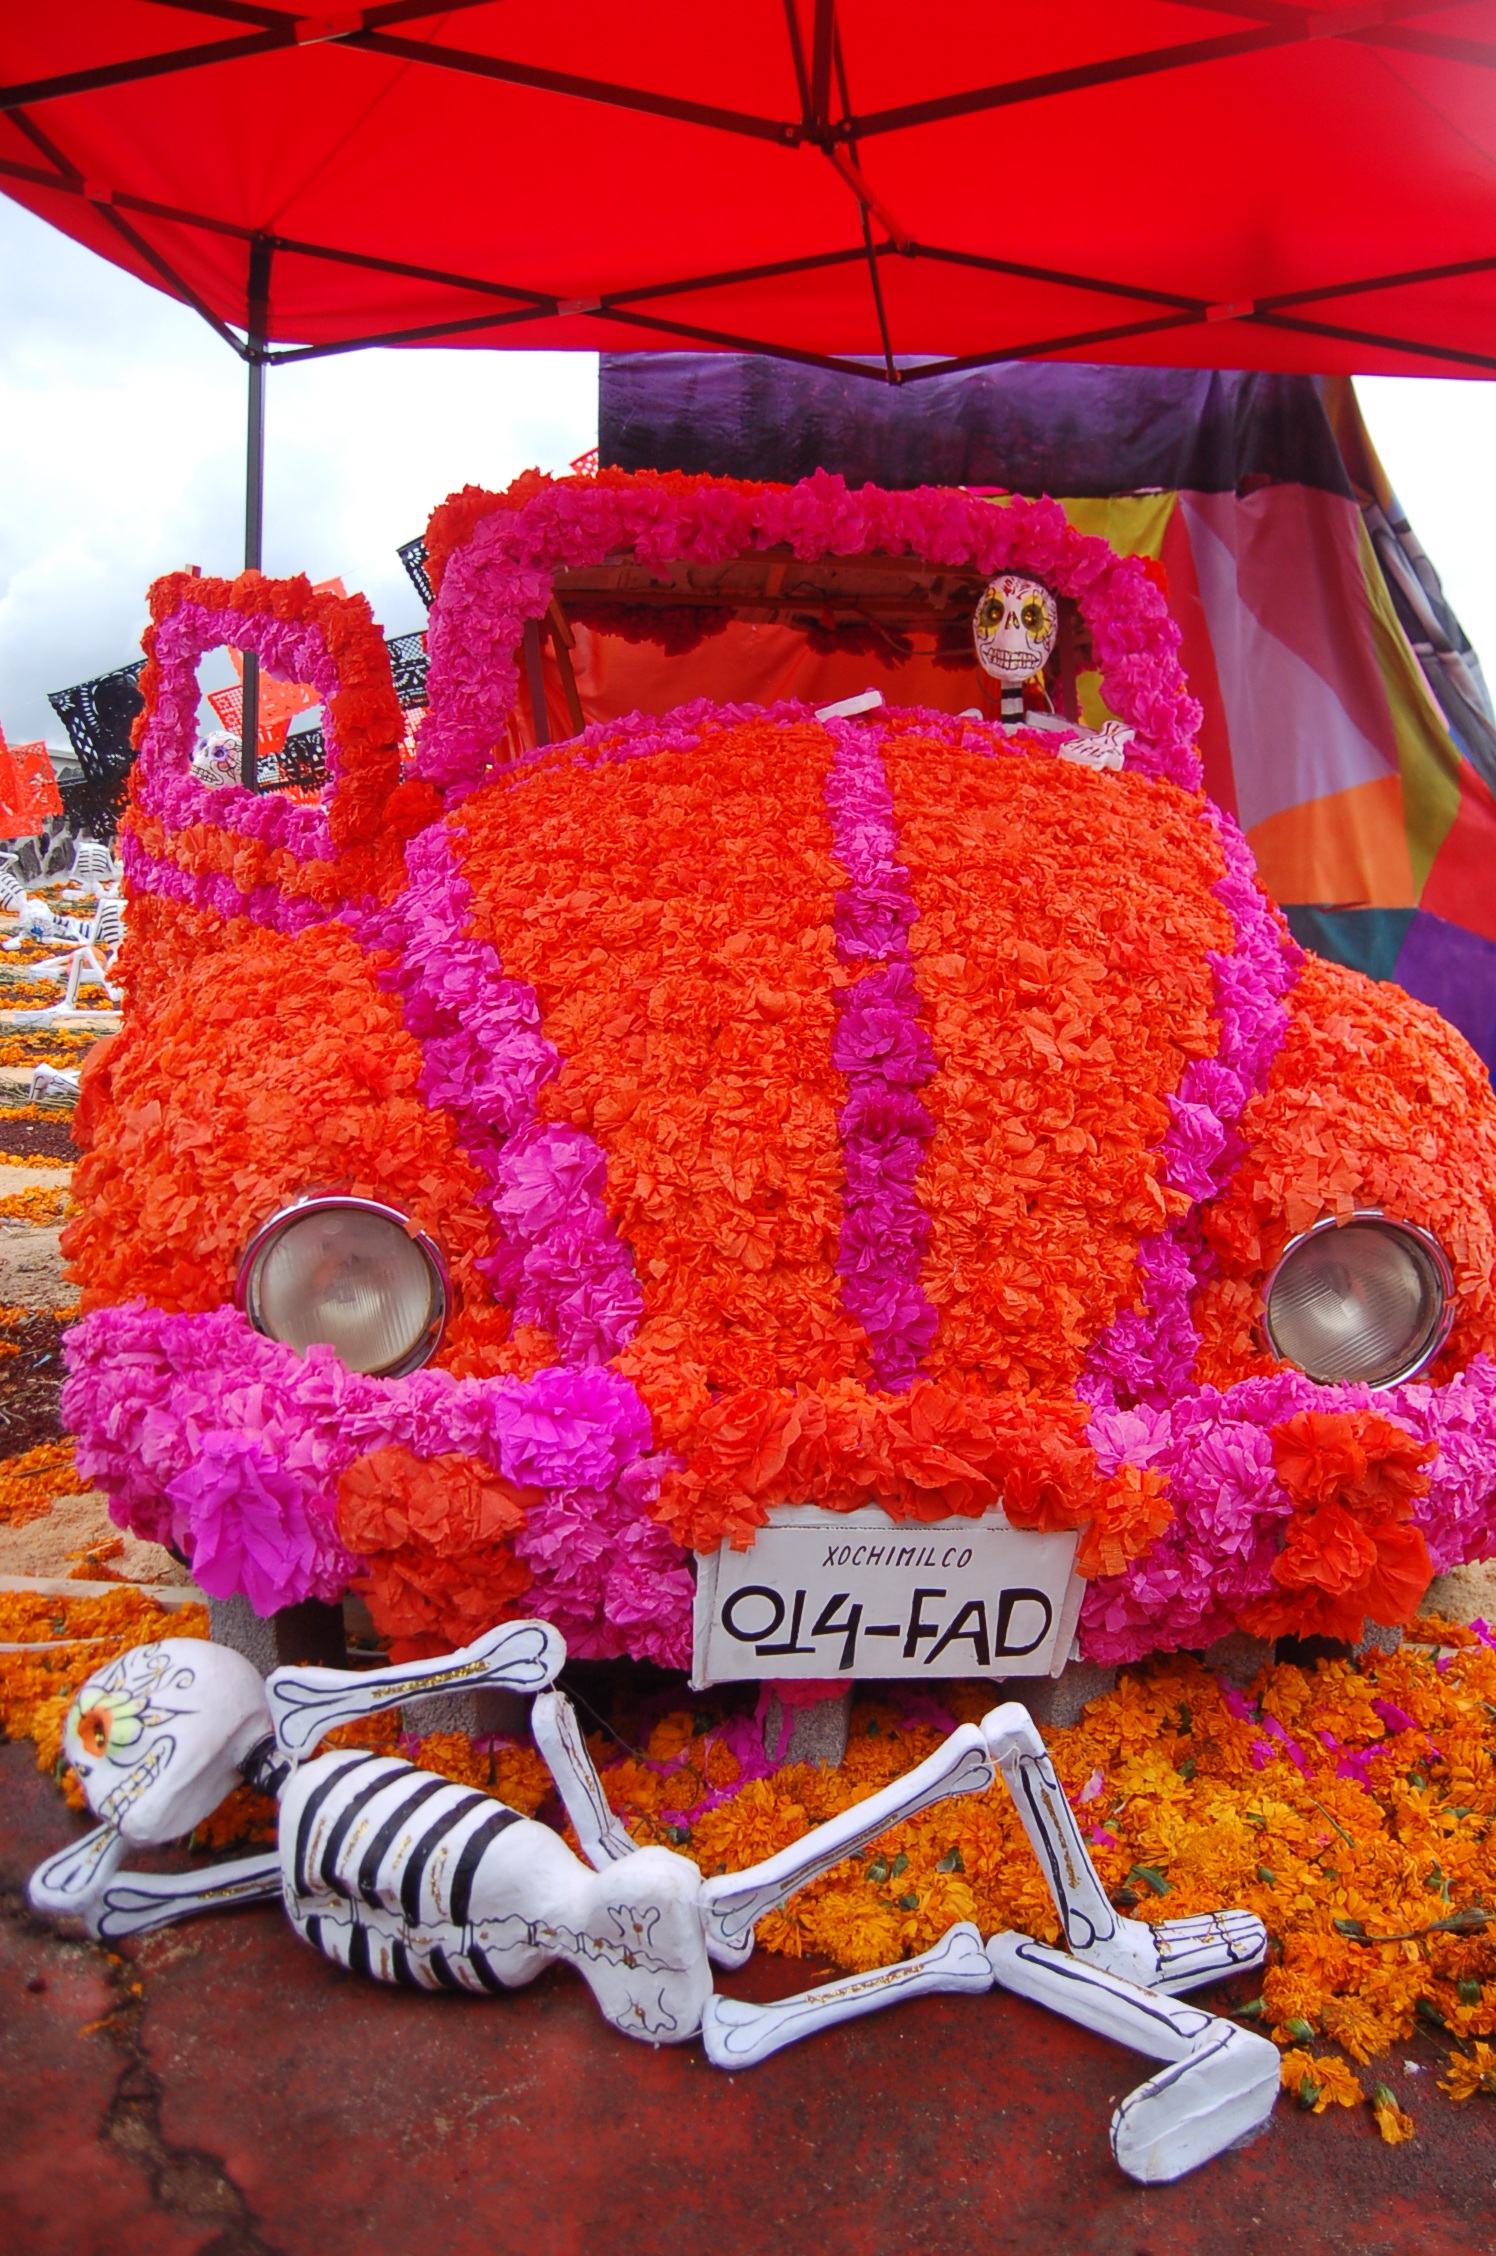
flower, floral, offering, skull, crochet, textile, art, crafts, mexico, culture, tradition, fix, mexican, day of the dead, latino, katrinas